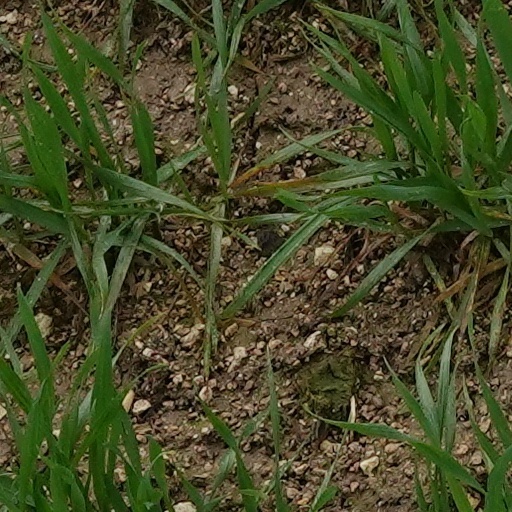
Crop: wheat